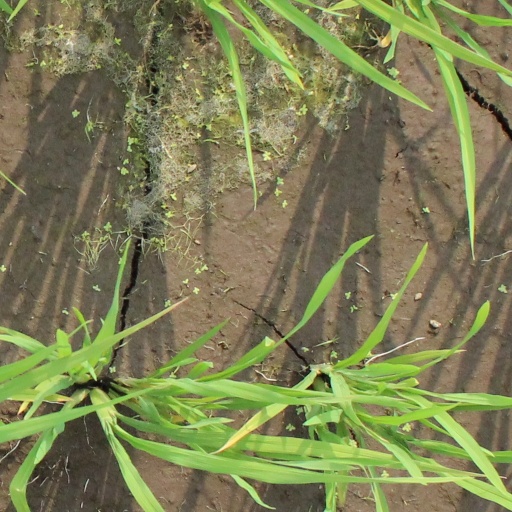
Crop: rice